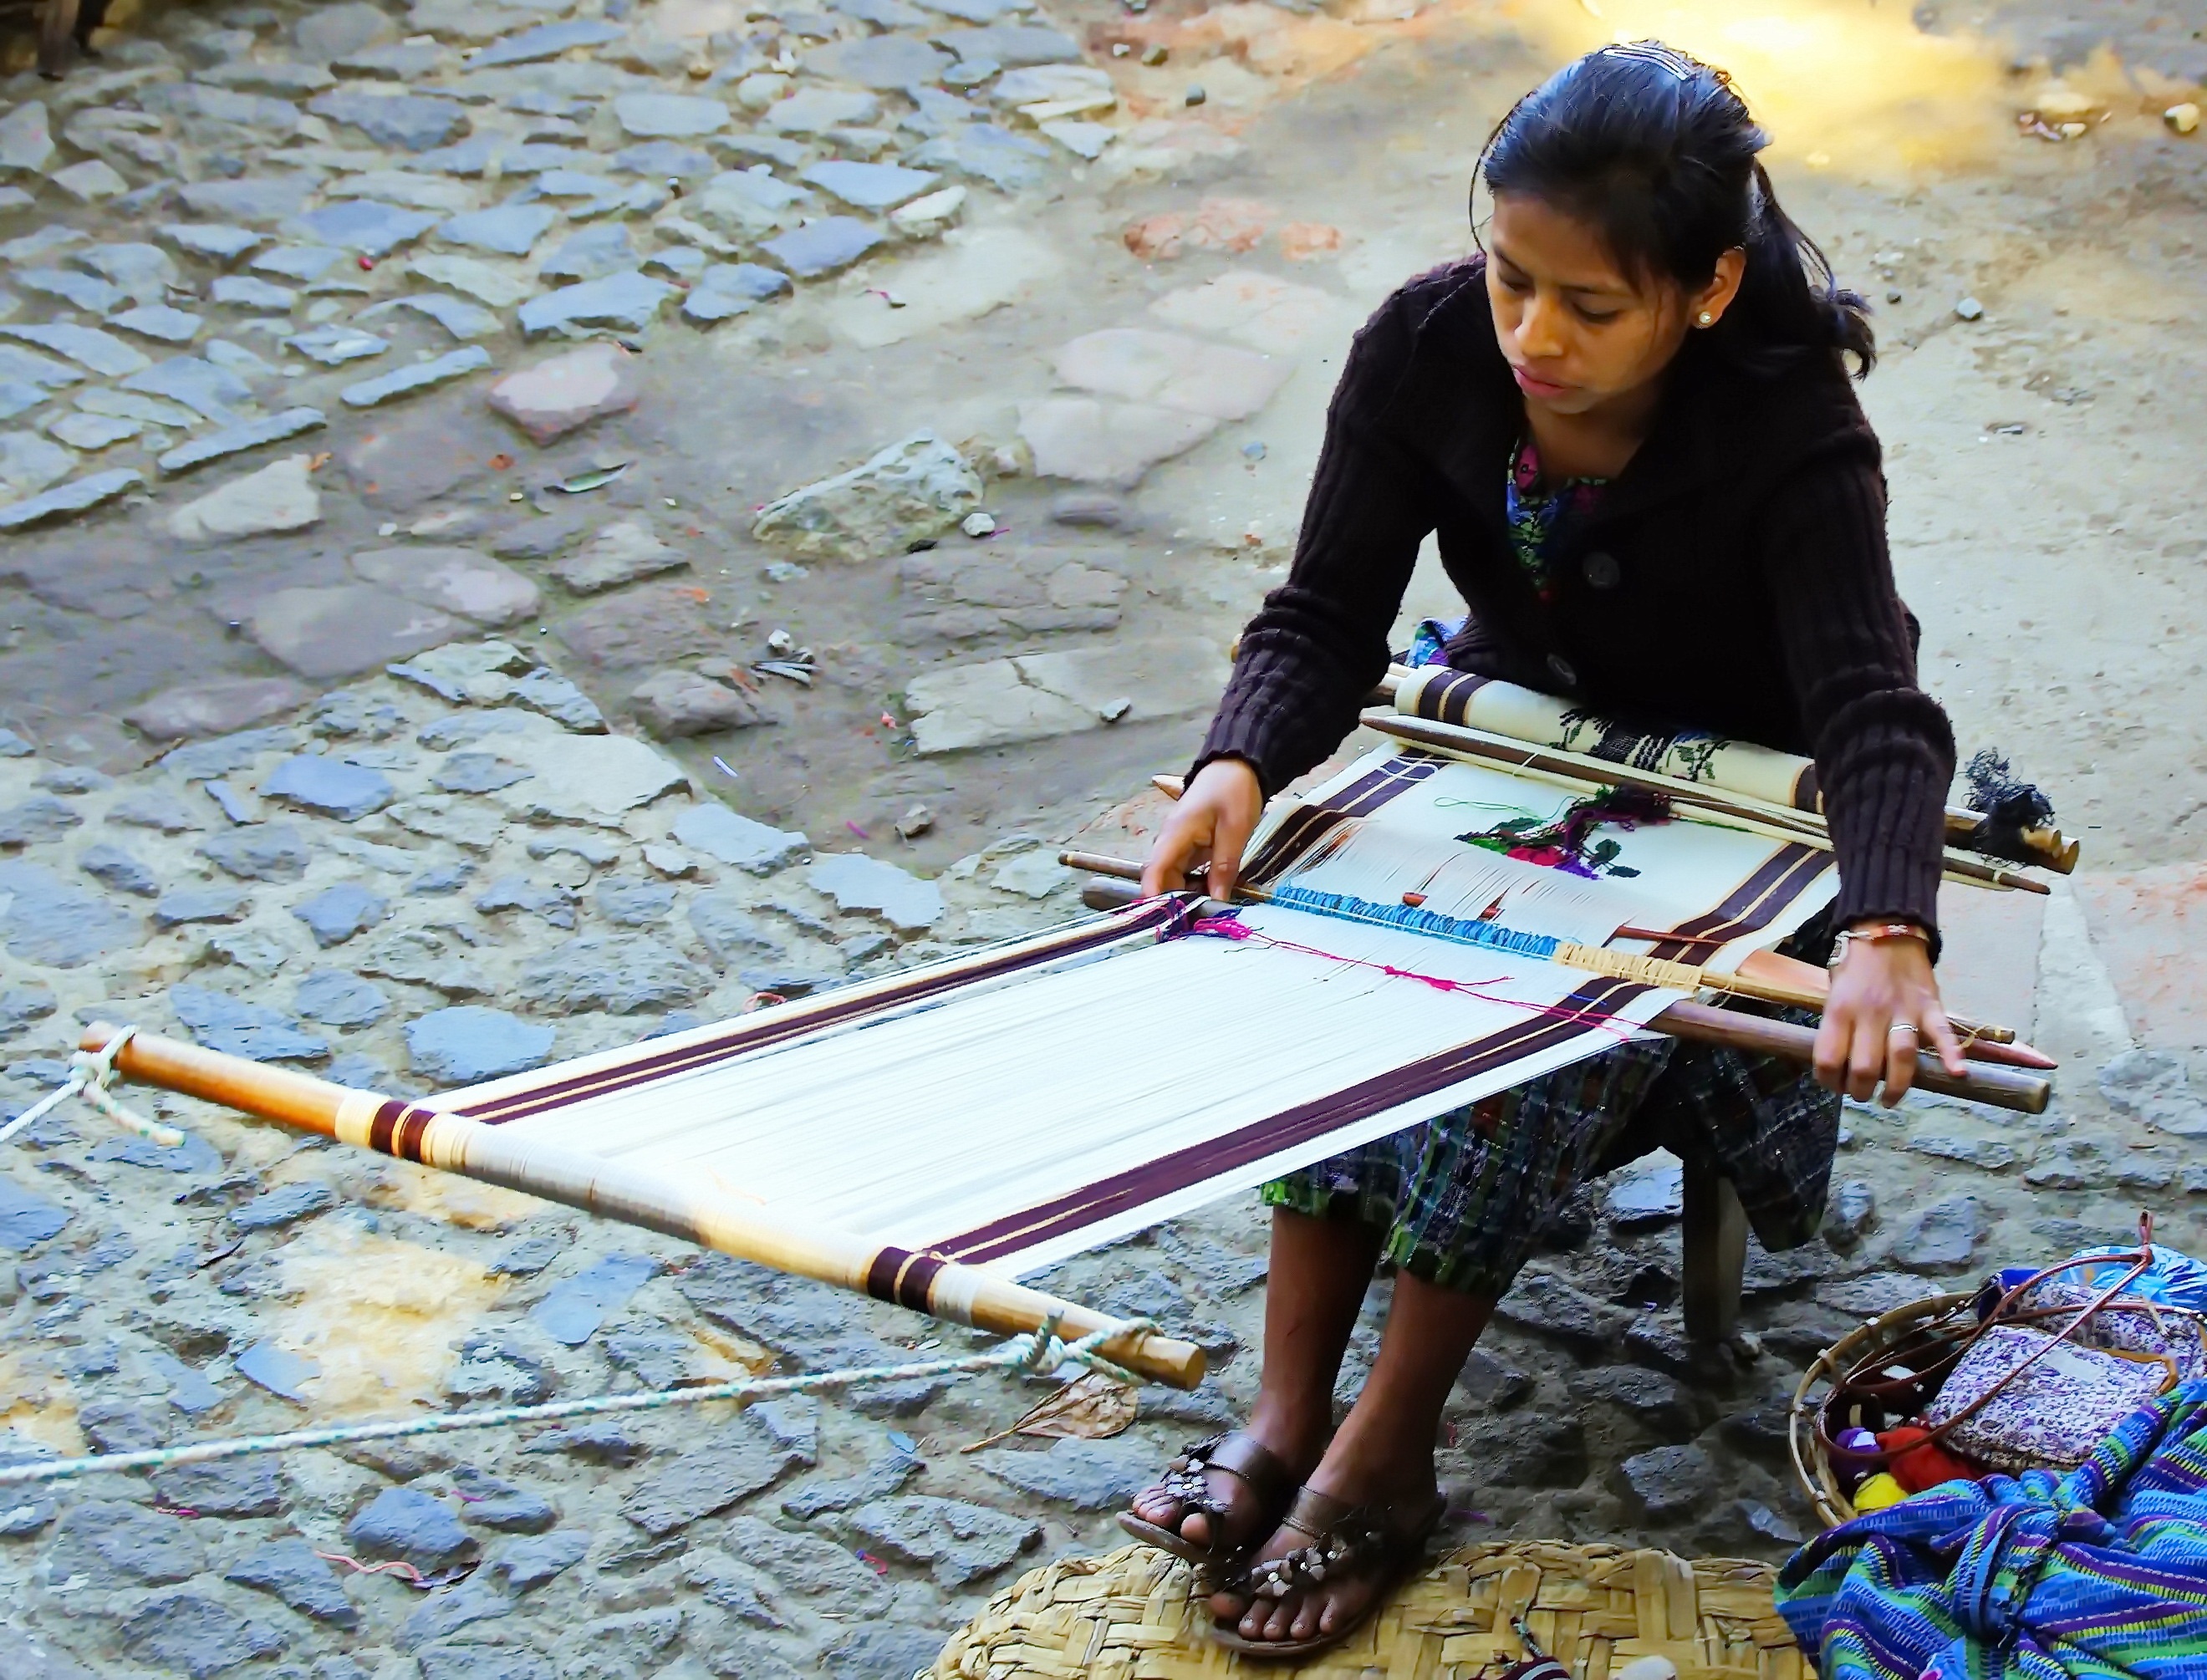
play, sitting, child, art, crafts, weaver, antigua, guatemala, weaving, human positions